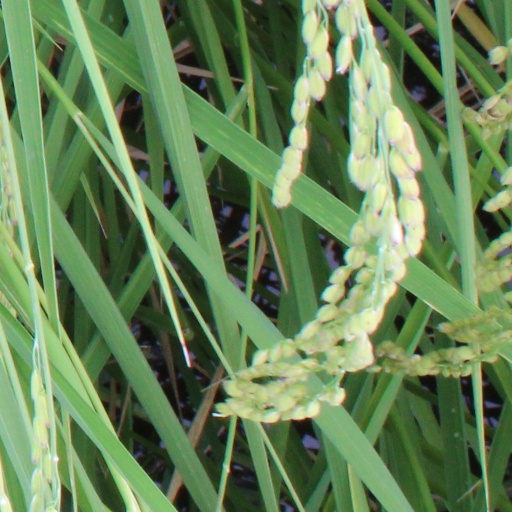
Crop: rice